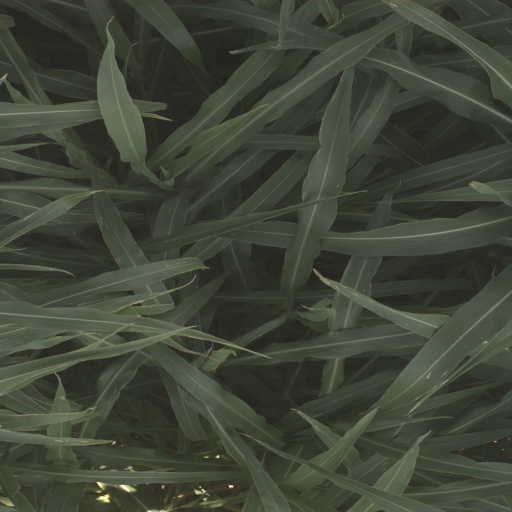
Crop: sorghum